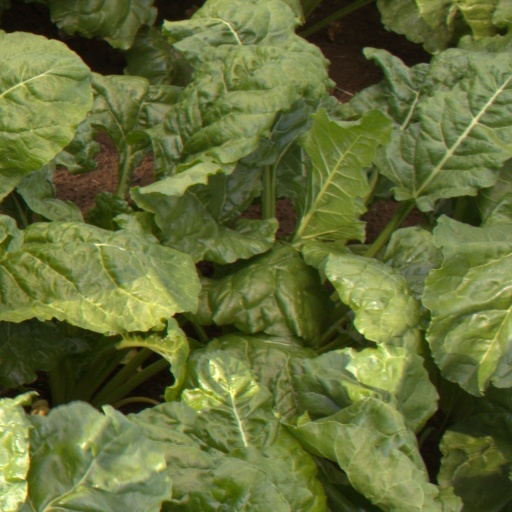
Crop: sugar beet